Walid Jumblatt

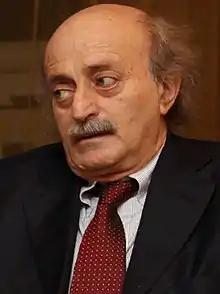
Jumblatt in 2010

Walid Kamal Jumblatt (born 7 August 1949) is a Lebanese politician, who was the leader of the Progressive Socialist Party from 1977 until 2023. A Druze and former militia commander, Jumblatt led the Lebanese National Resistance Front, allying with Amal, the Palestine Liberation Organisation, and Marada Brigade during the 1983-1990 phase of Lebanese Civil War. He worked closely with Suleiman Frangieh to oppose Amine Gemayel's rule as president during the Mountain War, consolidating his control of the Chouf. After the civil war, he initially supported Syria but later led an anti-Assad stance during the start of the Syrian Civil War. He is still active in politics, most recently leading his party, the Progressive Socialist Party (PSP) in the 2022 Lebanese general election.